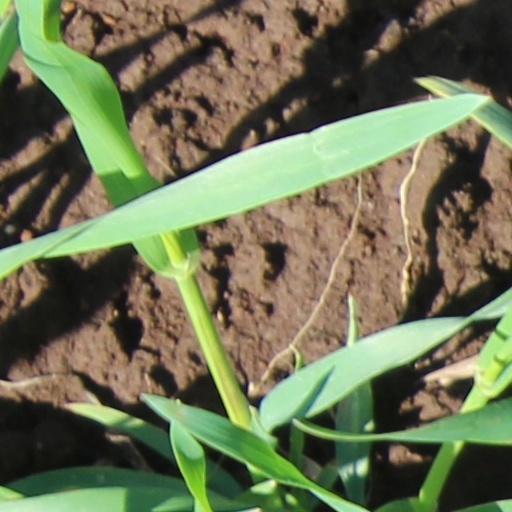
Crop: wheat